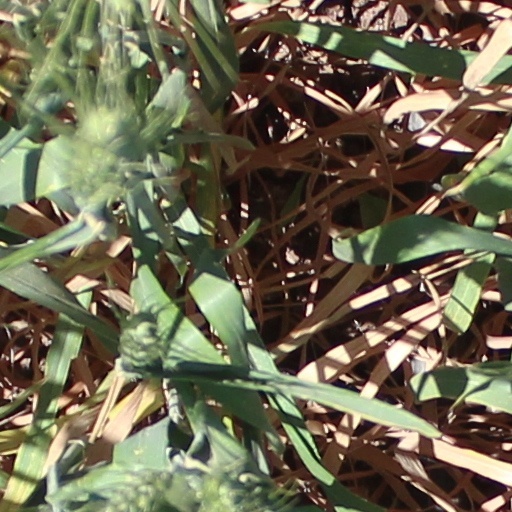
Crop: wheat